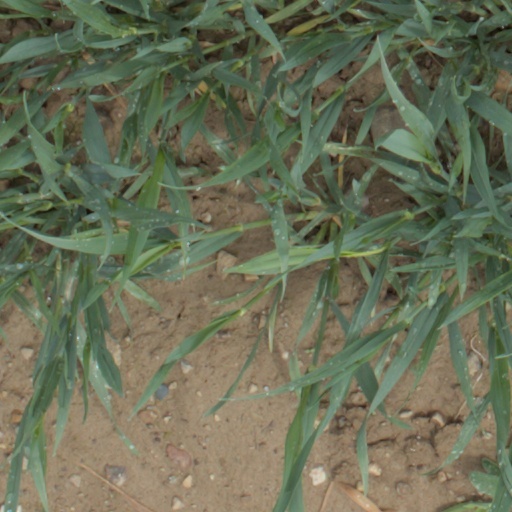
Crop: wheat